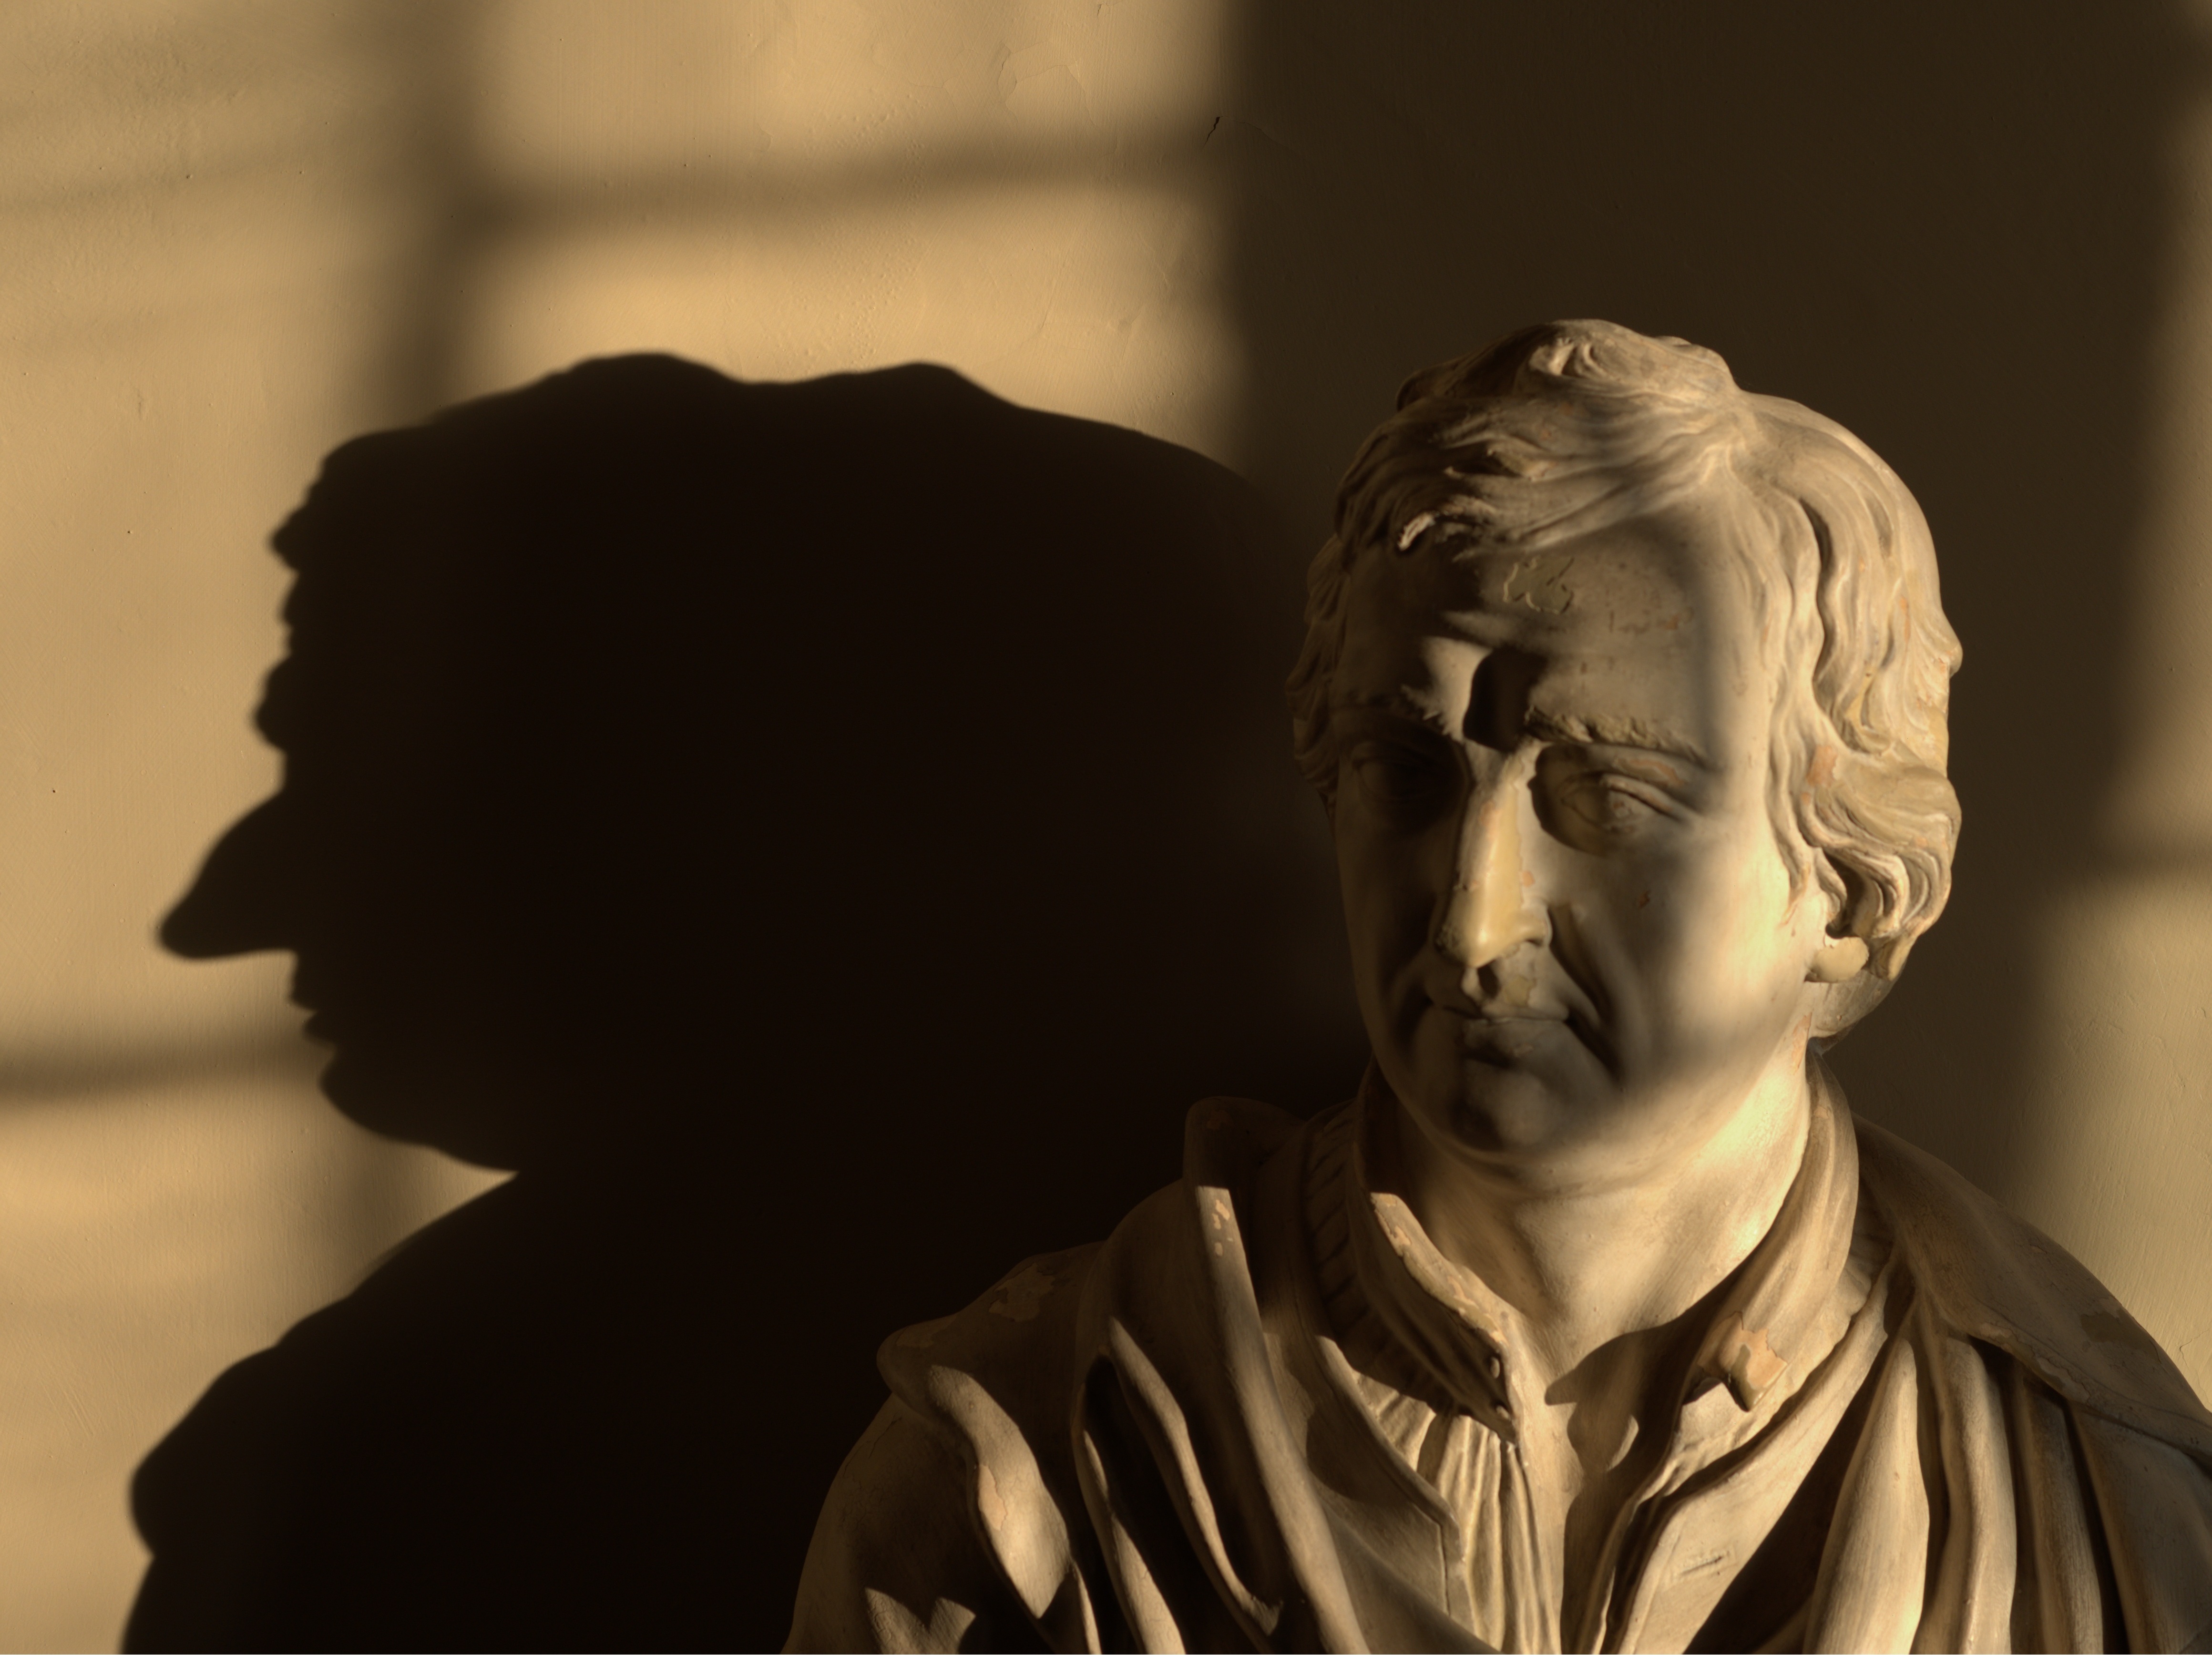
silhouette, woman, old, profile, monument, statue, portrait, shadow, darkness, monochrome, face, sculpture, nose, art, worn, temple, head, roman, bust, peeling, lord, byron, distressed, aquiline